Describe the emotion expressed in this image:  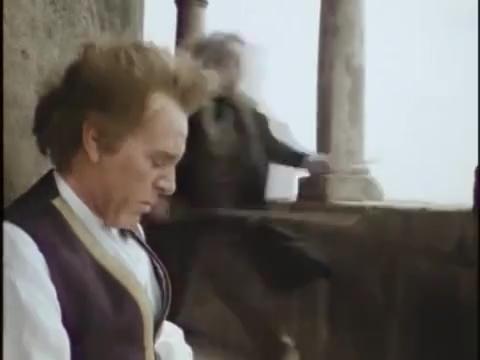
This person displays Suffering, valence and arousal with low intensity.